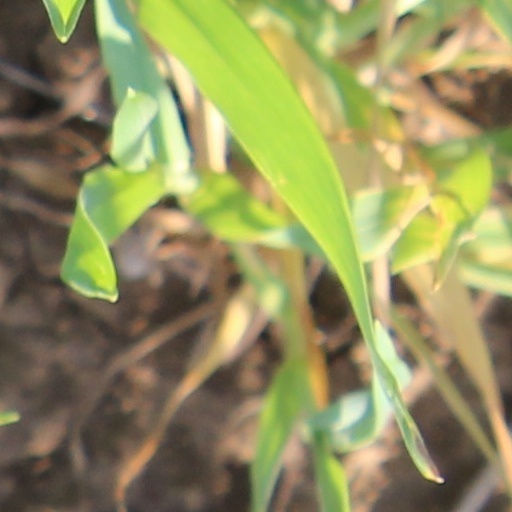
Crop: wheat